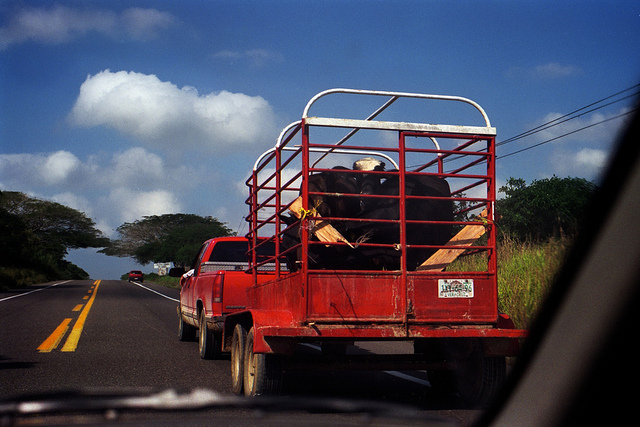
Truck pulling trailer on road with cattle in it.

A group of cattle are in a trailer attached to a truck.

A red truck pulling two horses to a new destination.

A truck that is carrying animals in a cage on the back of it.

Cows are riding in the cage in the back of the truck